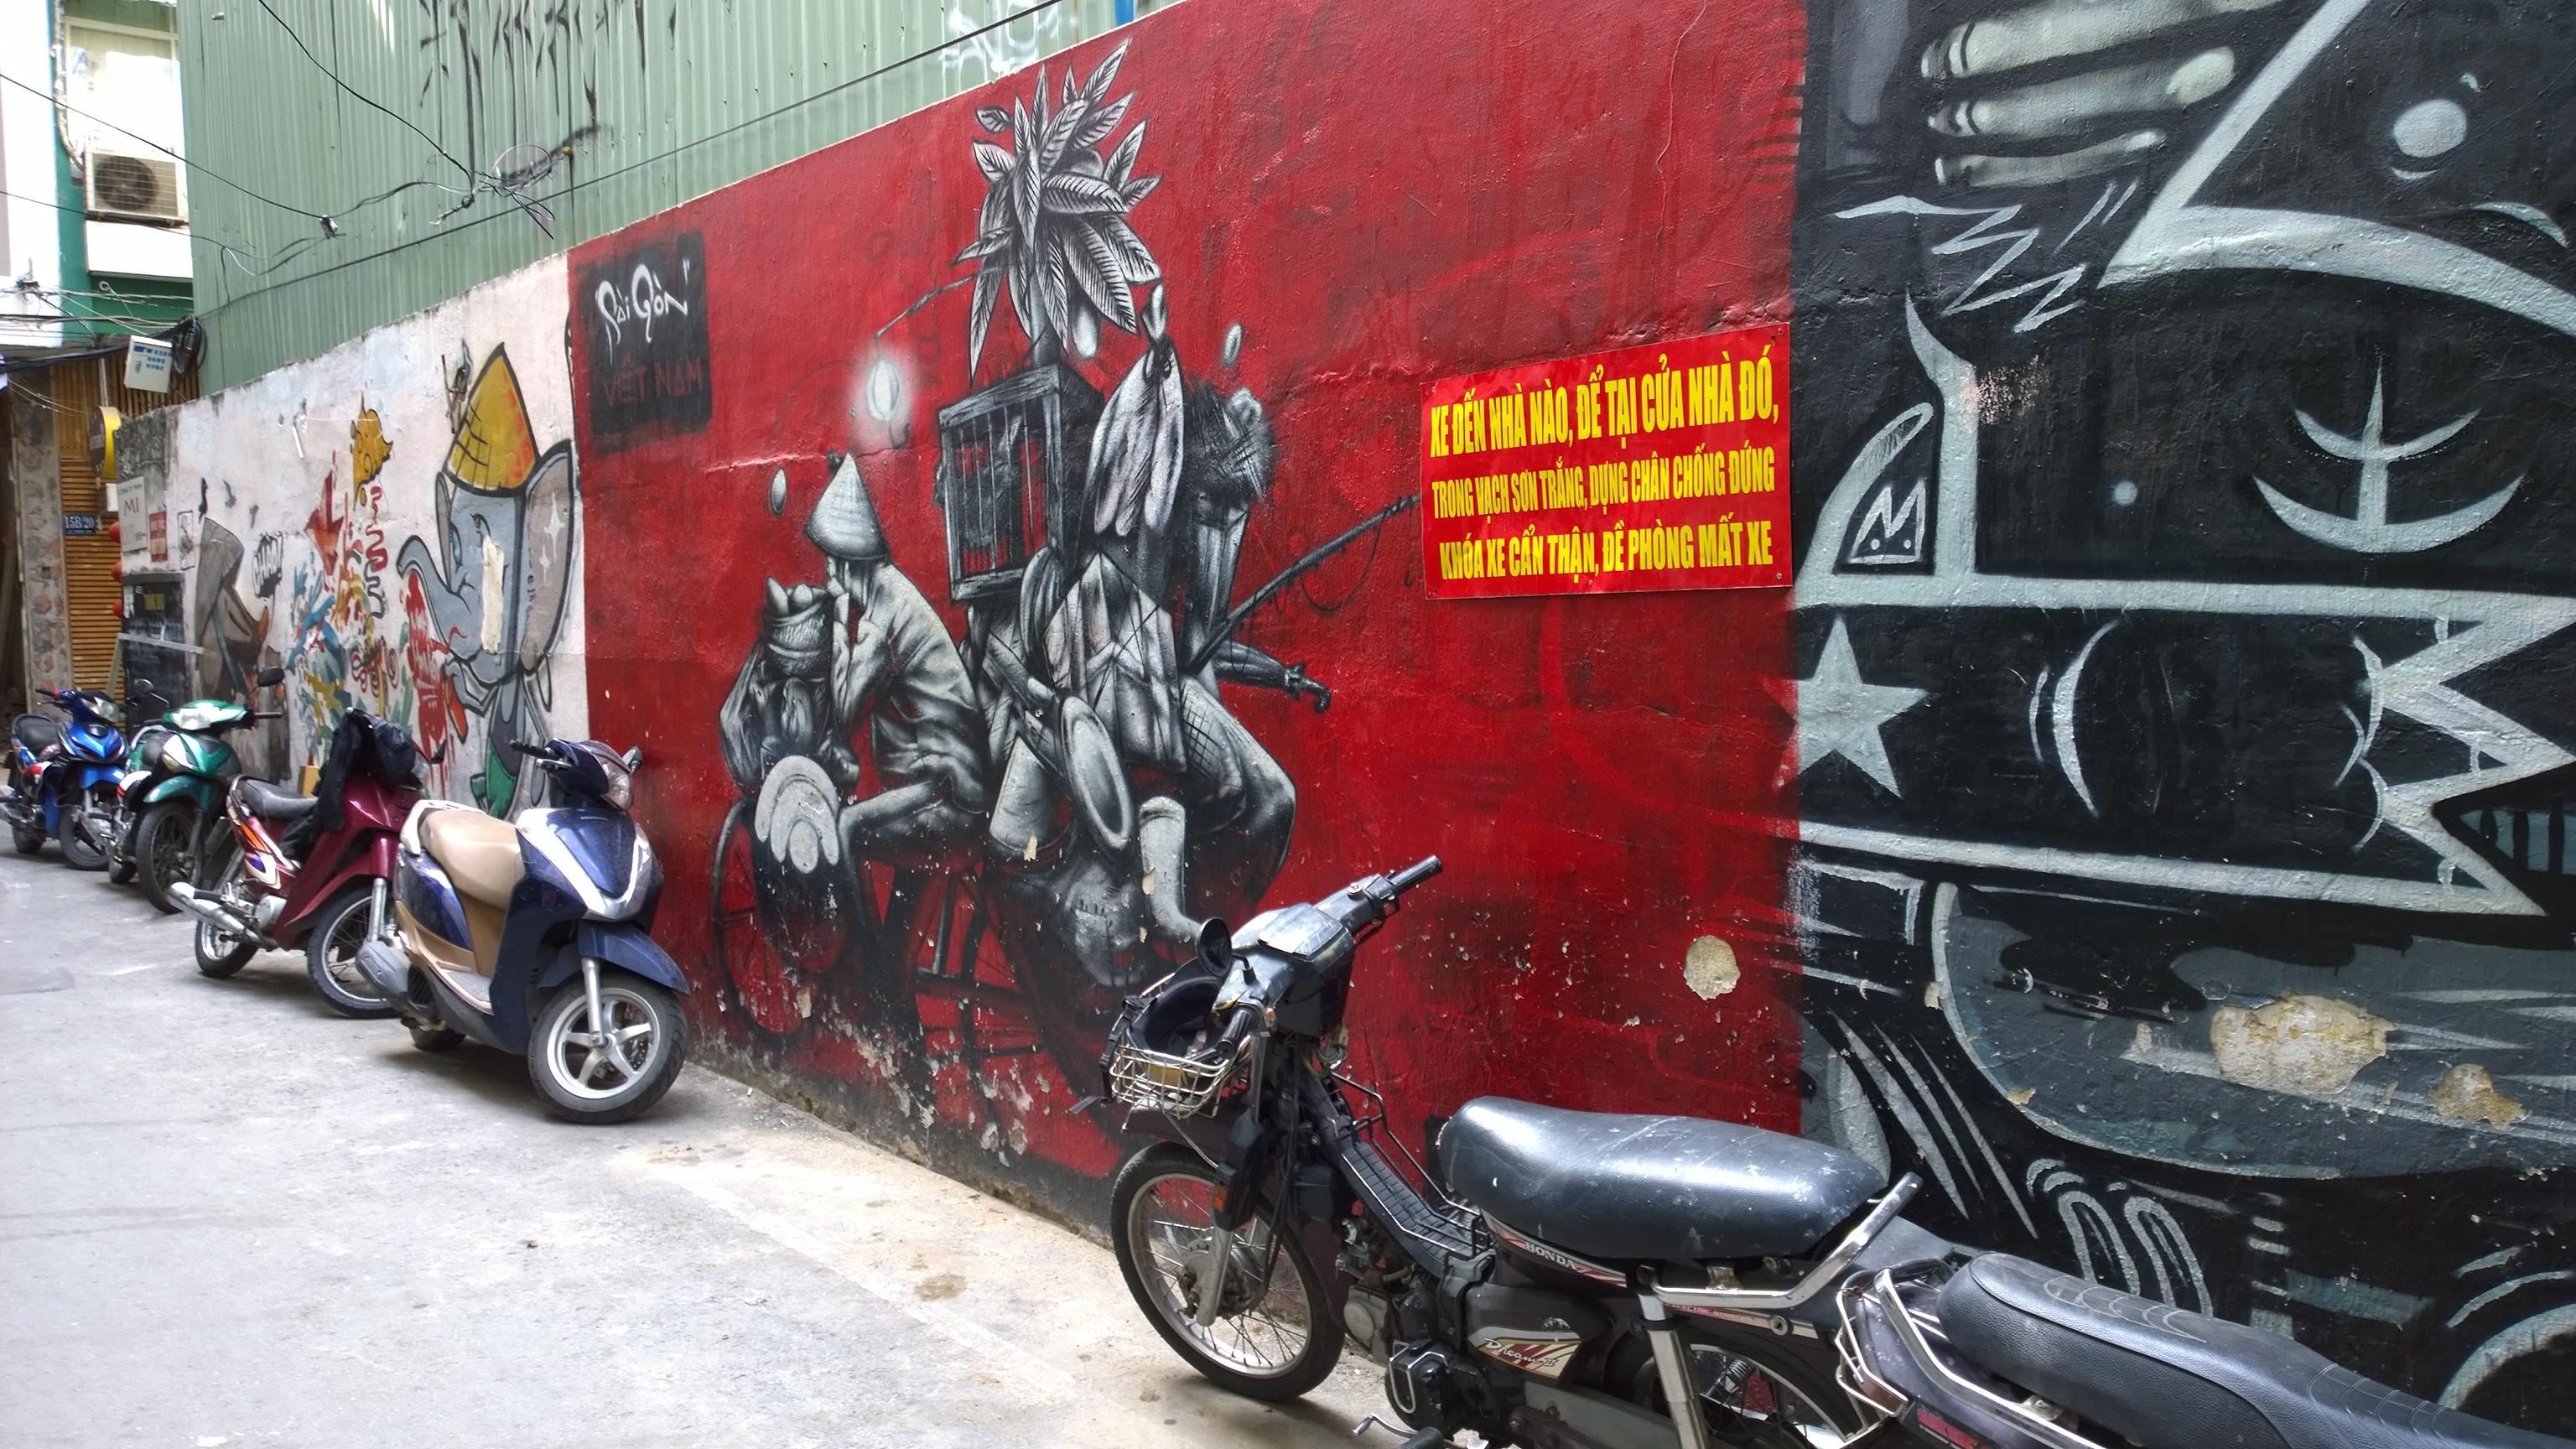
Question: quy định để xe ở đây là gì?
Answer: quy định để xe ở đây là xe đến nhà nào, để tại cửa nhà đó và trong vạch sơn trắng, dựng chân chống đứng